United States Army Special Forces selection and training

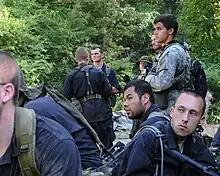
A Special Forces candidate conducts a pre-mission rehearsal with Army ROTC cadets role playing guerilla fighters during Robin Sage.

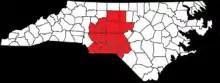
The 15 counties of the People's Republic of Pineland

The first phase of the Special Forces Qualification Course is Special Forces Assessment and Selection (SFAS), consisting of twenty-four days of training at Camp Mackall.